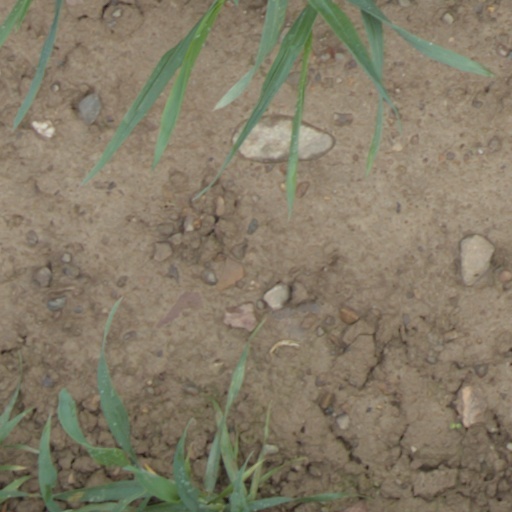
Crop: wheat